Financial costs of the Seven Years' War

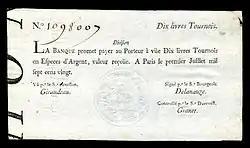

Spain's international wars in the second half of the 18th century evidenced the empire's difficulties in reinforcing its colonial possessions and provide them with economic aid. This led to an increased local participation in the financing of the defense and an increased participation in the militias by the Chilean-born. Such development was at odds with the ideals of the centralized absolute monarchy. The Spanish did also formal concessions to strengthen the defense: In Chiloé Spanish authorities promised freedom from the encomienda those indigenous locals who settled near the new stronghold of Ancud (founded in 1768) and contributed to its defense. The increased local organization of the defenses would ultimately undermine metropolitan authority and bolster the independence movement.